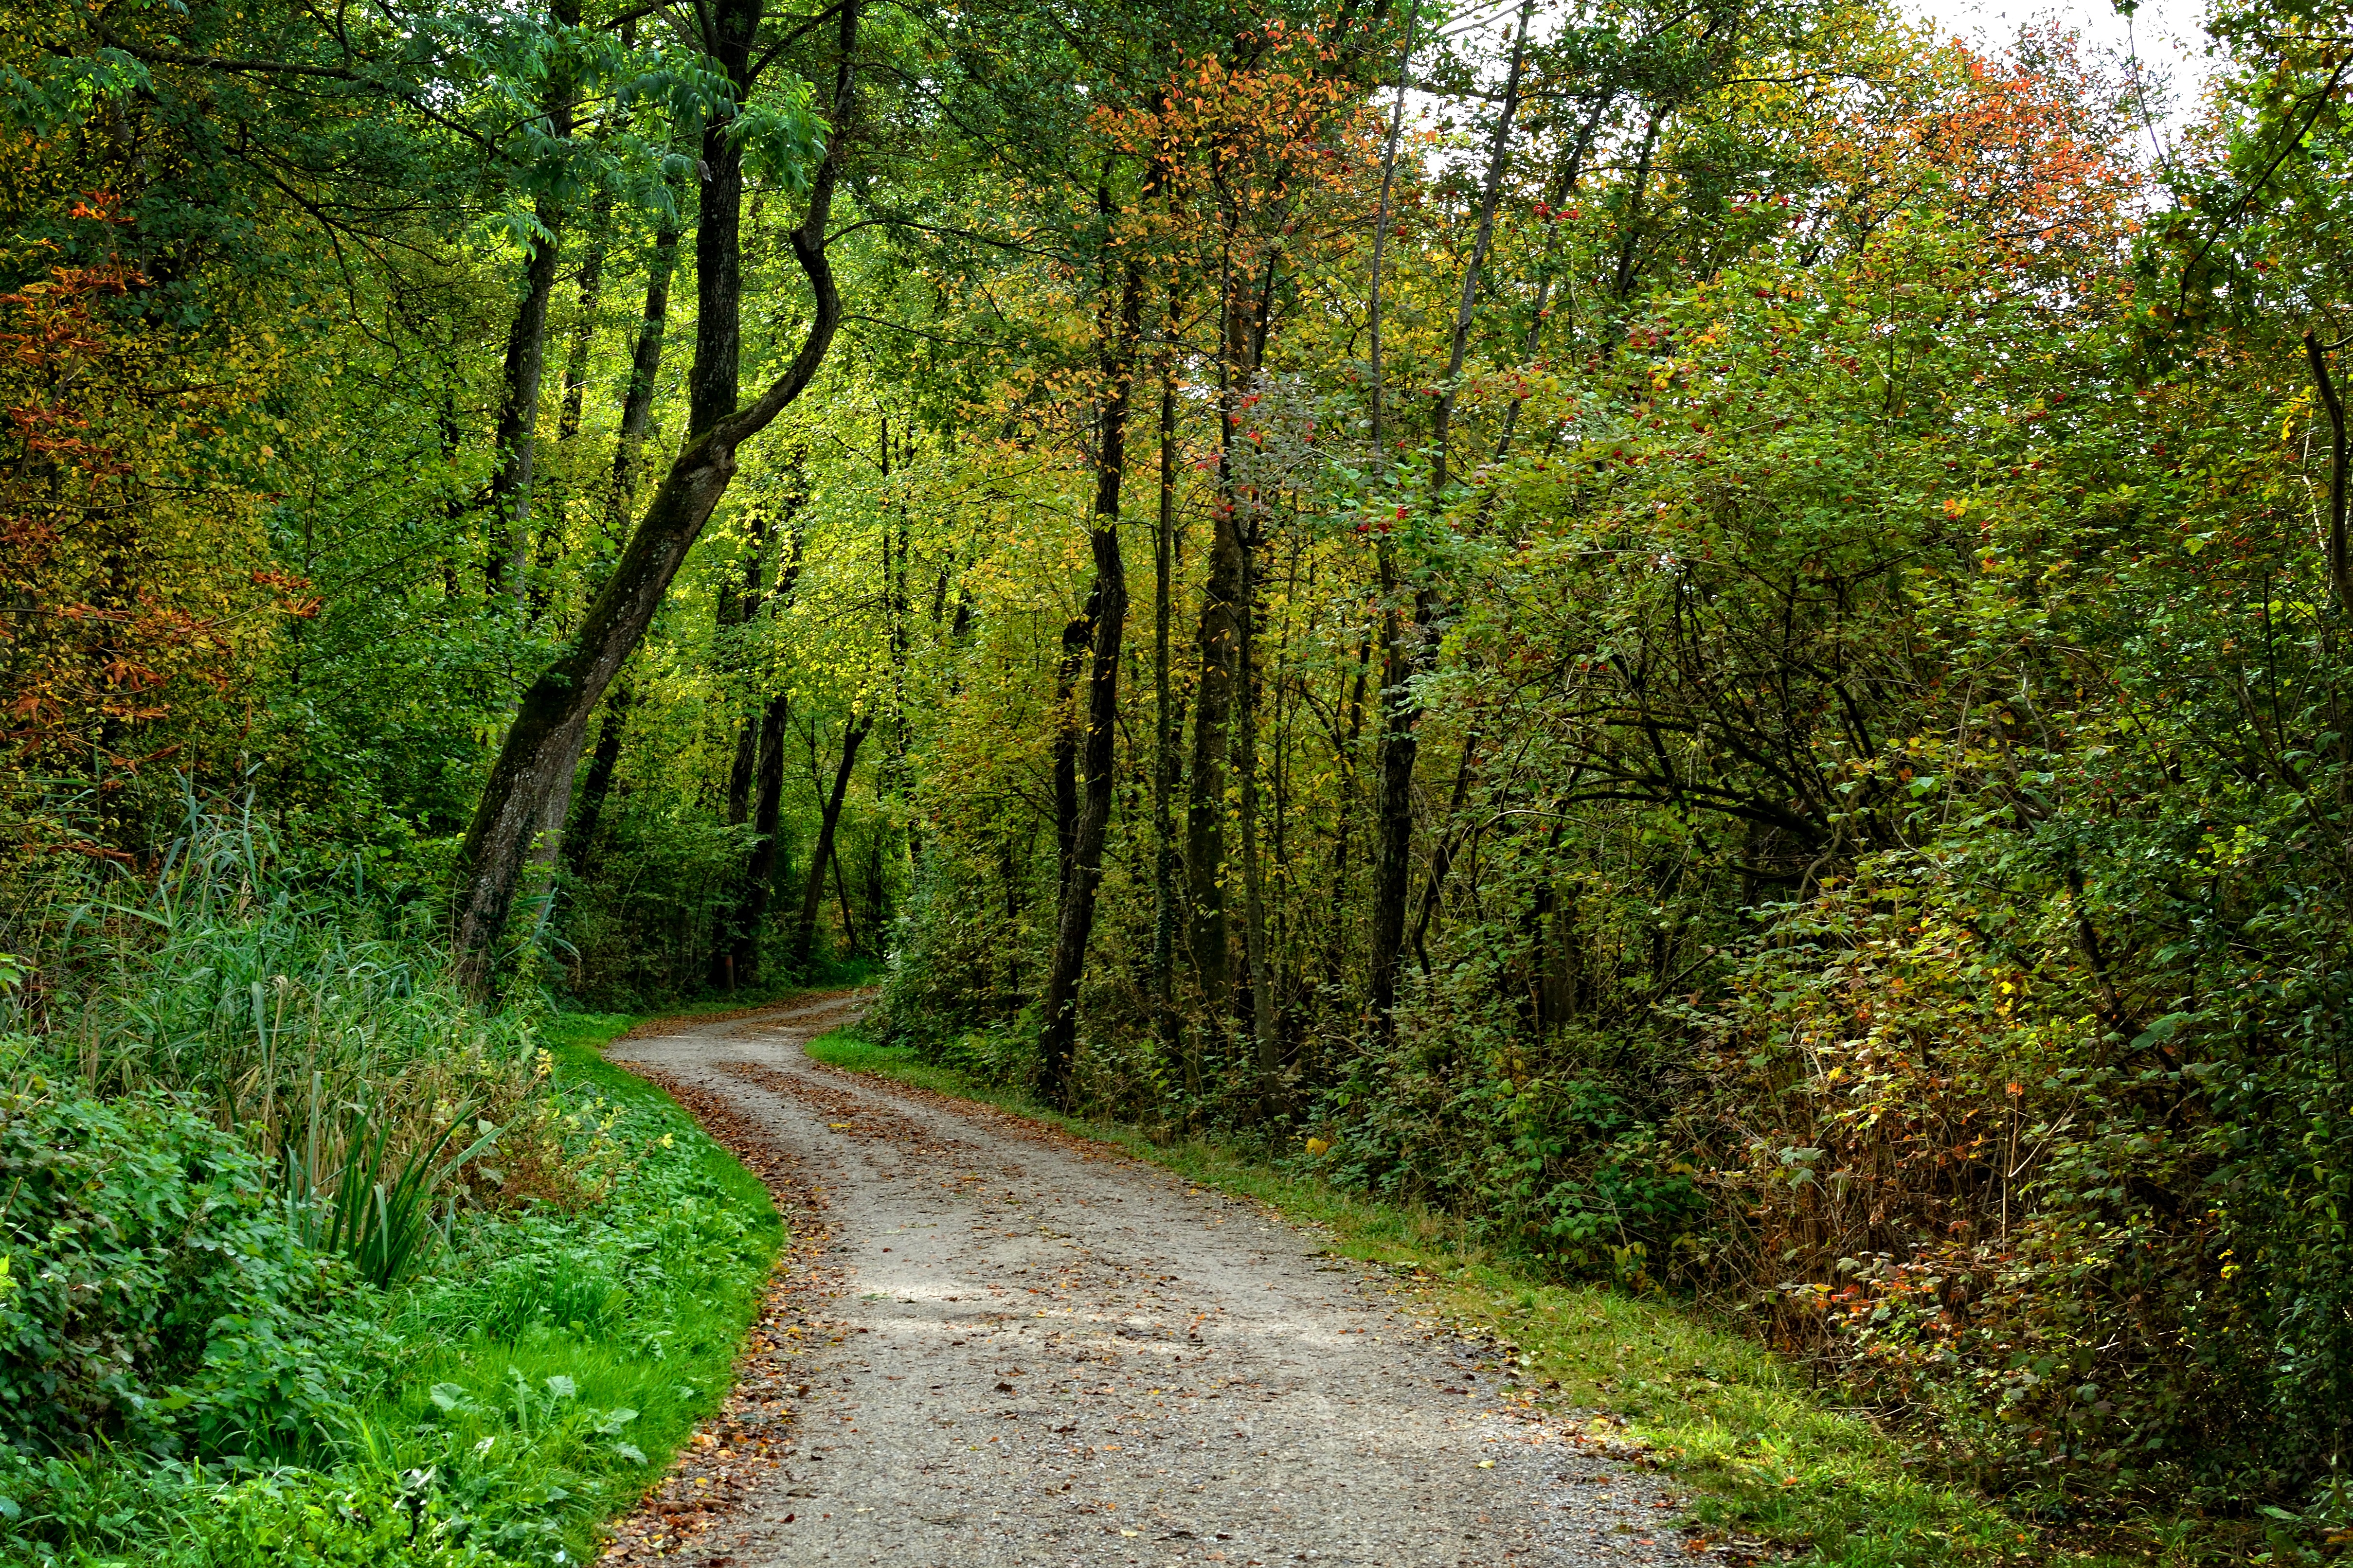
landscape, tree, nature, forest, wilderness, plant, hiking, trail, meadow, sunlight, leaf, green, relax, autumn, holiday, leisure, lane, season, trees, vegetation, rainforest, deciduous, bavaria, woodland, habitat, away, ecosystem, recovery, forest path, chiemgau, biome, landscape way, old growth forest, natural environment, woody plant, temperate broadleaf and mixed forest, temperate coniferous forest